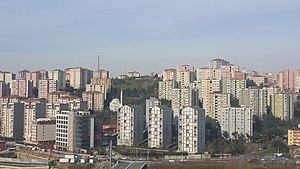
Kağıthane est un des 39 districts de la ville d'Istanbul, en Turquie. Le quartier est sur la rive européenne de la ville au nord de la Corne d'Or. Il est traversé par la rivière Kağıthane Deresi qui débouche au fond dans la Corne d'Or.